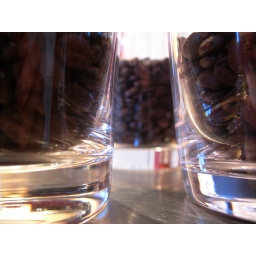
Coffee beans in glass decanters with candle holder on top. Going for the &amp;quot;cafe&amp;quot; look in the kitchen